Longest Day (novel)

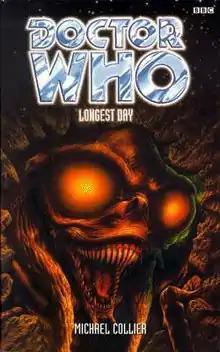

Longest Day is an original novel credited to Michael Collier. Based on the long-running British science fiction television series "Doctor Who", it features the Eighth Doctor and Sam.